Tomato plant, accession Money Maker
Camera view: tilt-top (135 deg); turntable rotation: 90 degrees
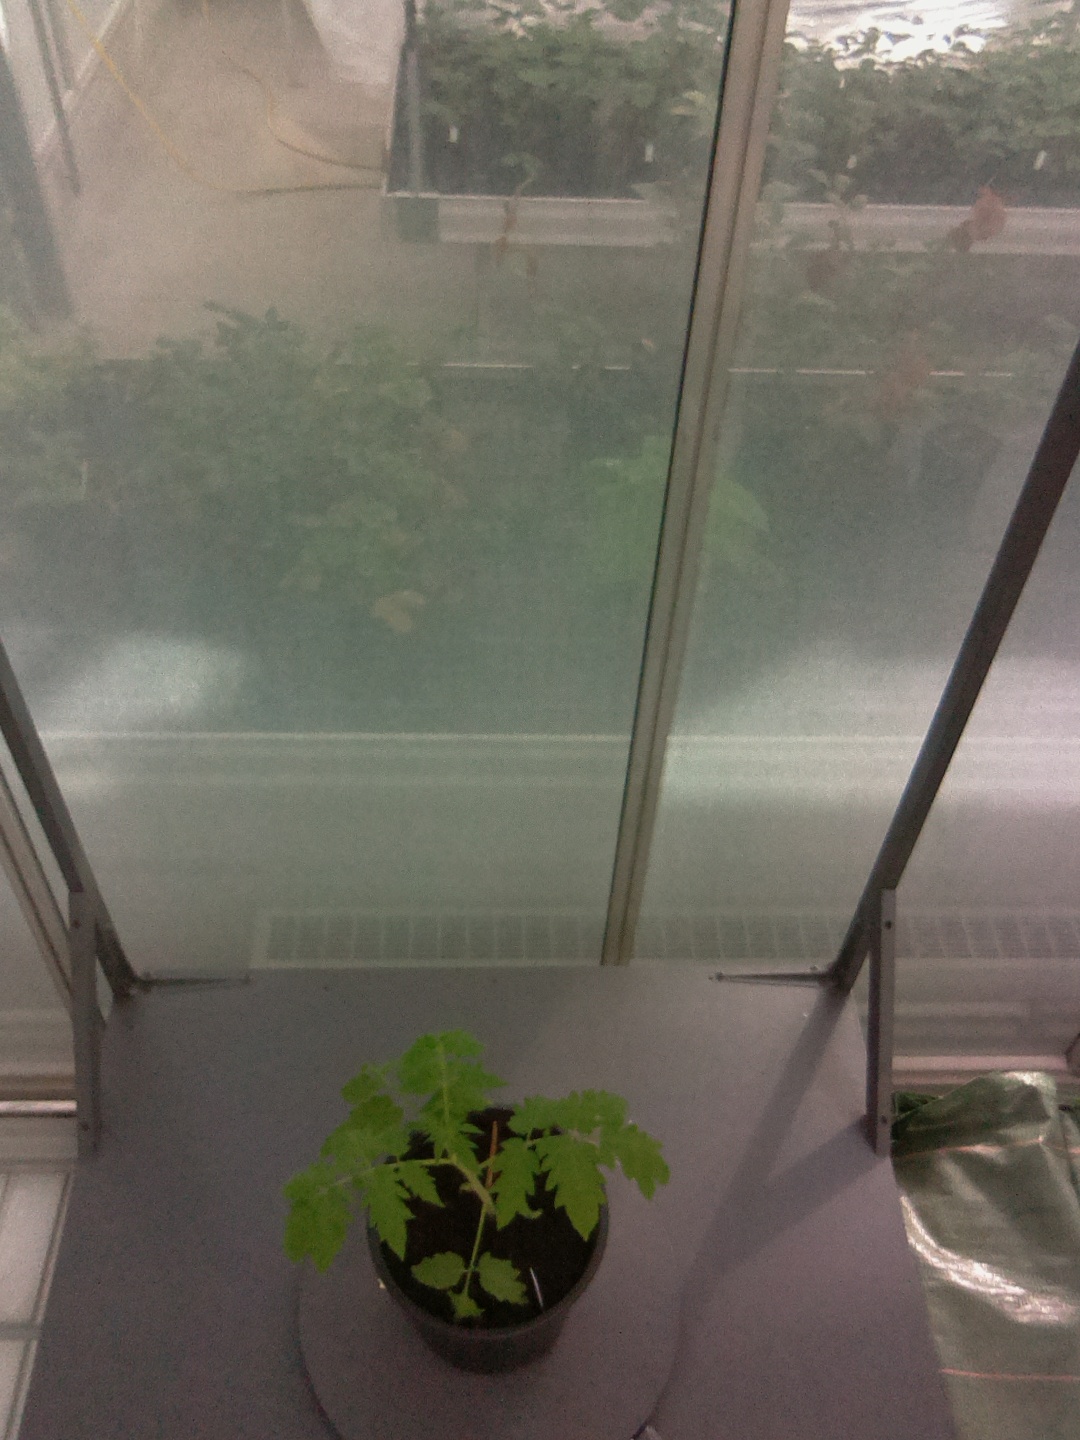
BBCH growth stage 13: 6 of true leaves visible